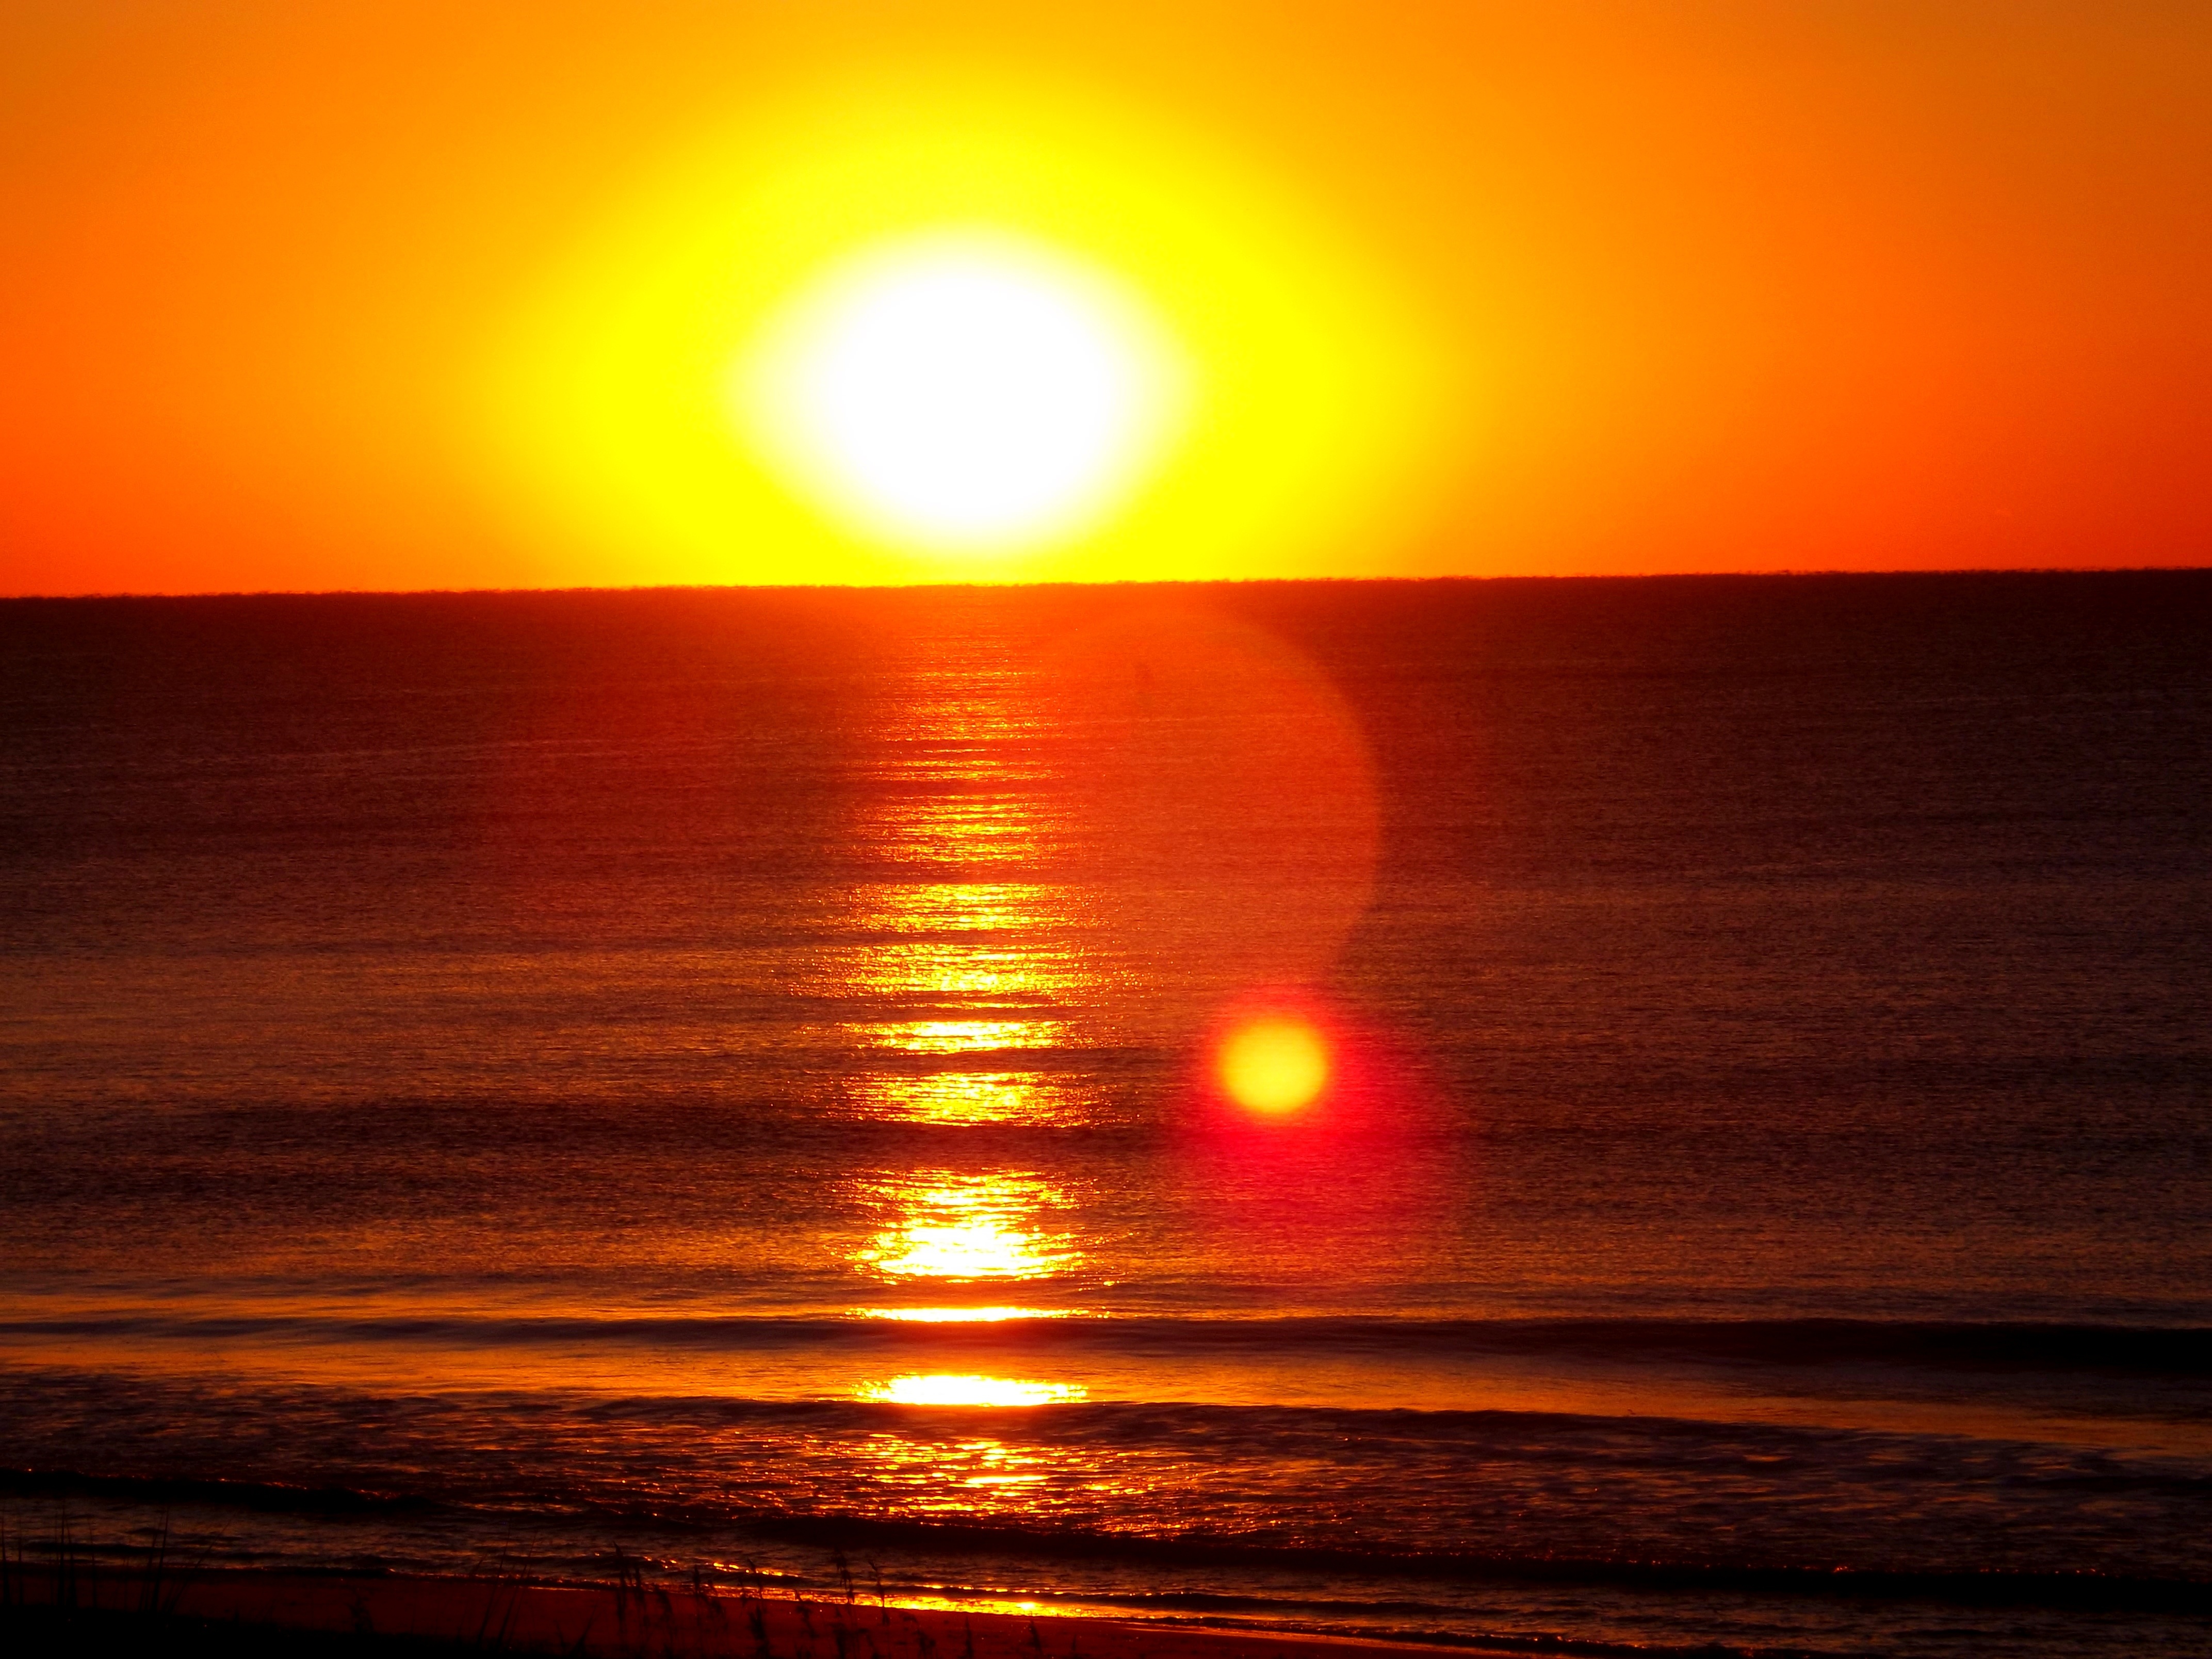
beach, landscape, sea, coast, water, nature, ocean, horizon, glowing, sky, sun, sunrise, sunset, sunlight, morning, wave, view, dawn, atmosphere, summer, vacation, travel, coastline, seaside, dusk, evening, orange, red, relax, seascape, calm, bay, yellow, sunny, waves, meditation, afterglow, red sky at morning